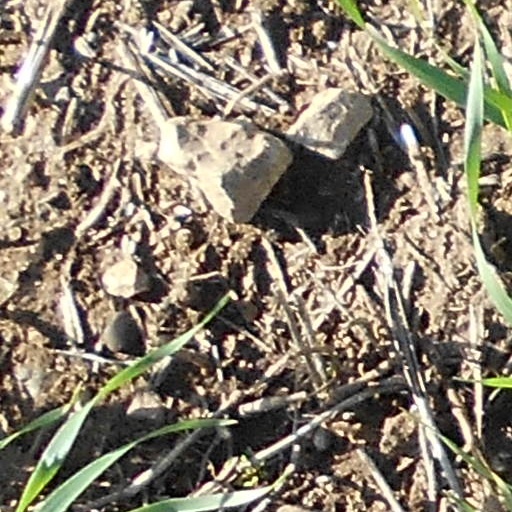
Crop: wheat